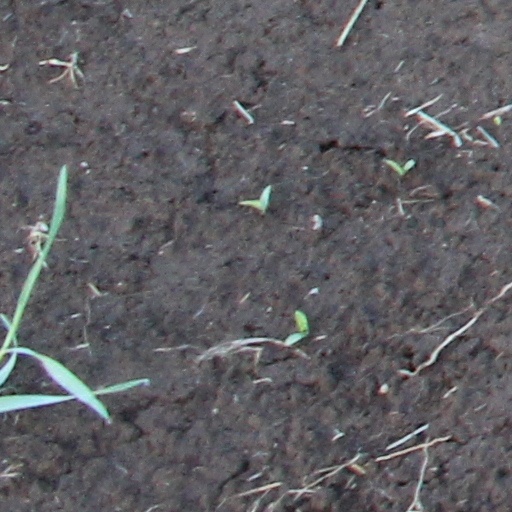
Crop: wheat